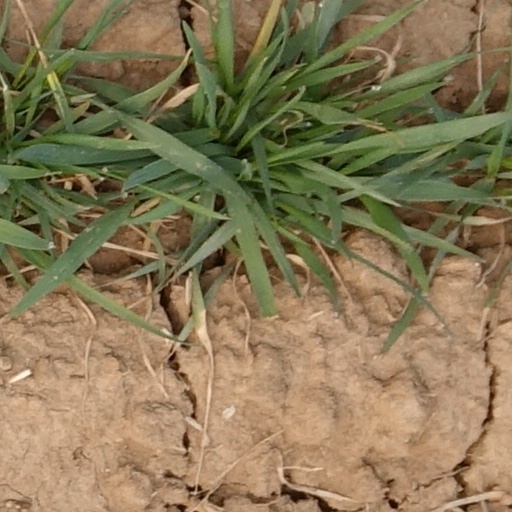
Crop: wheat